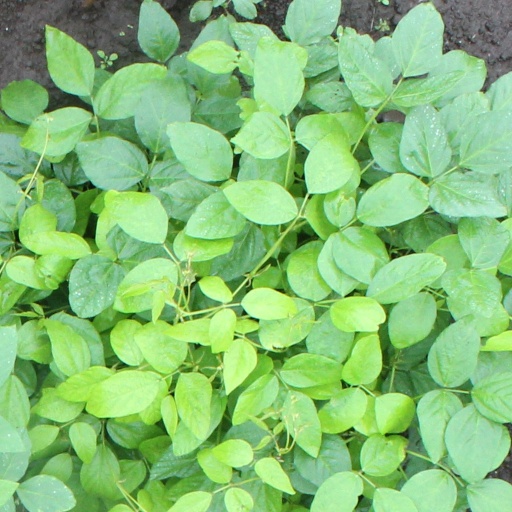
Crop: soybean